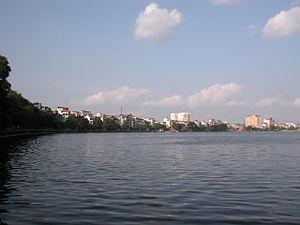
Đống Đa est un district de Hanoï au Viêt Nam.